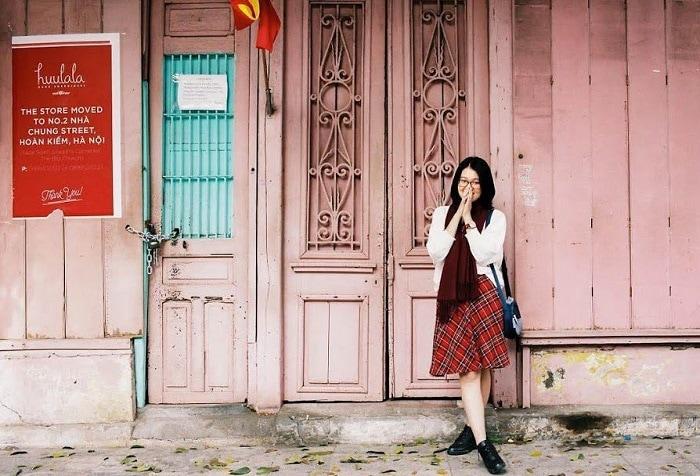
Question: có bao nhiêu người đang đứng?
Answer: có một người đang đứng